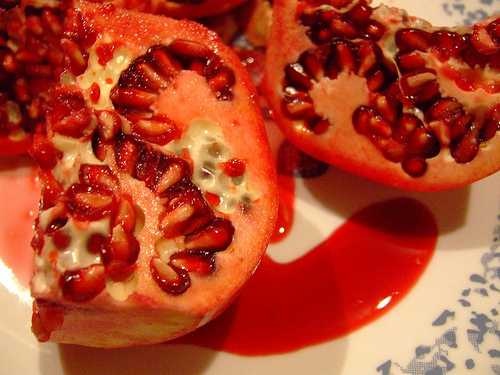
Label: Pomegranate